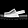
Label: Sandal